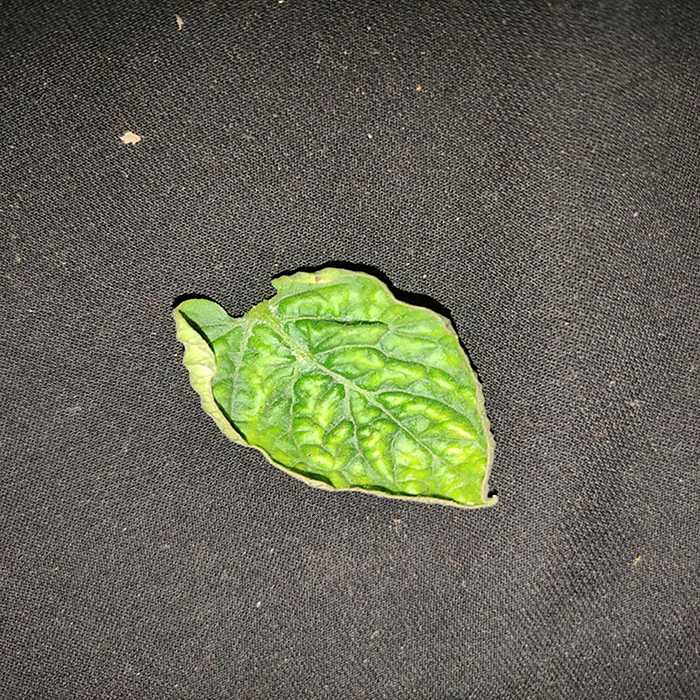
Plant: Tomato
Label: Tomato leaf curl virus